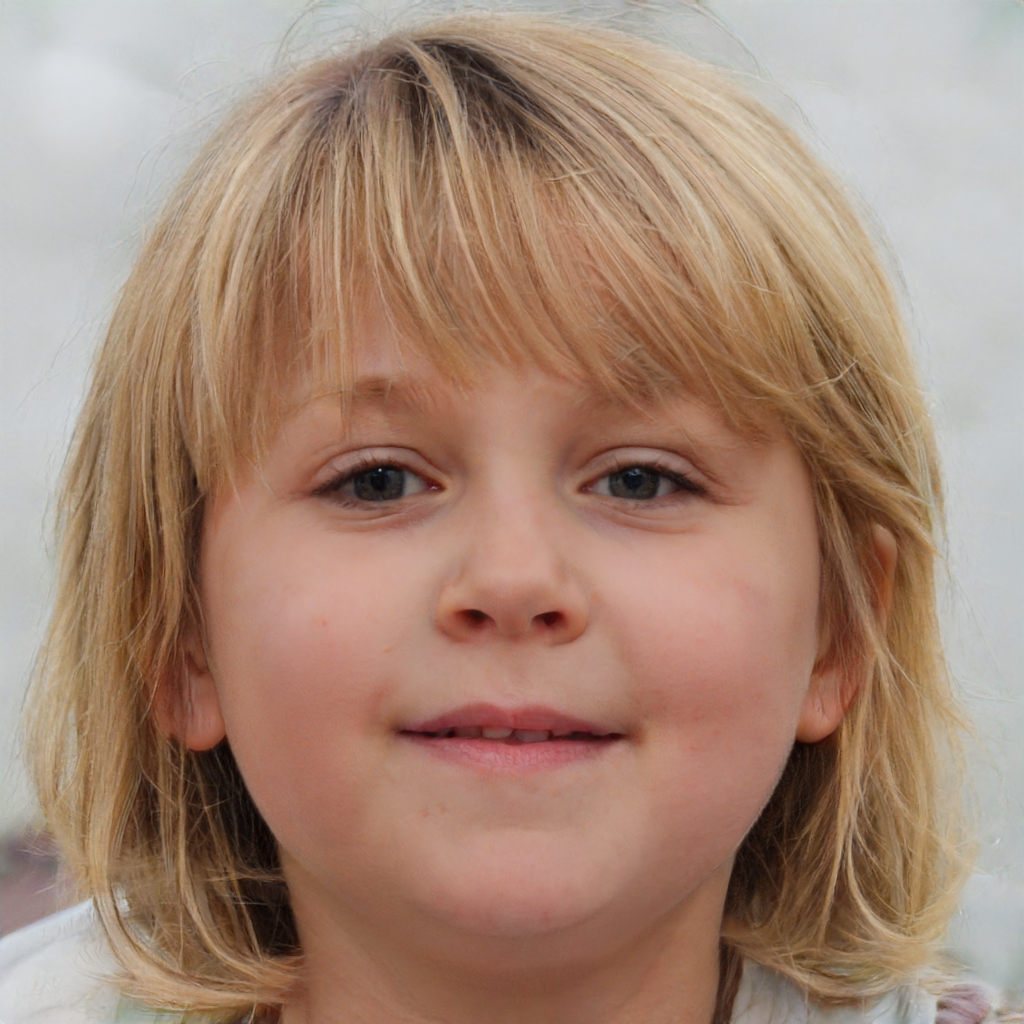
Gender: Female